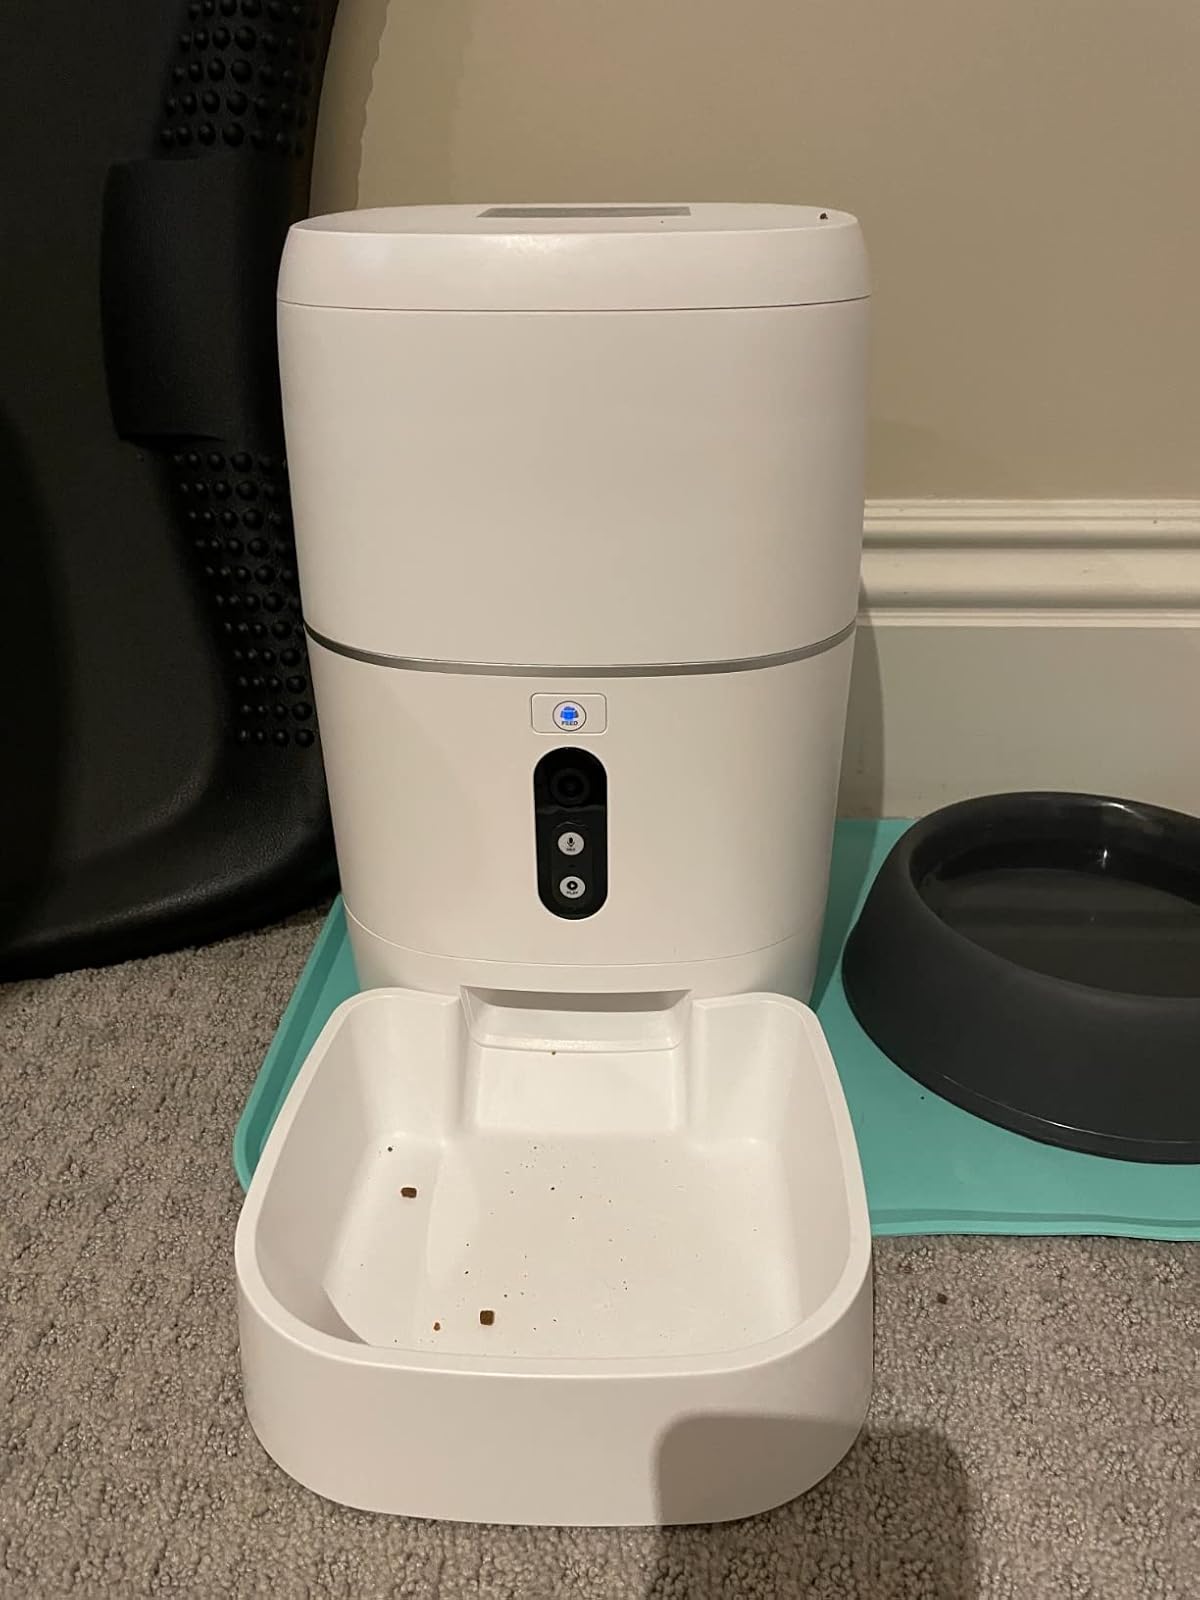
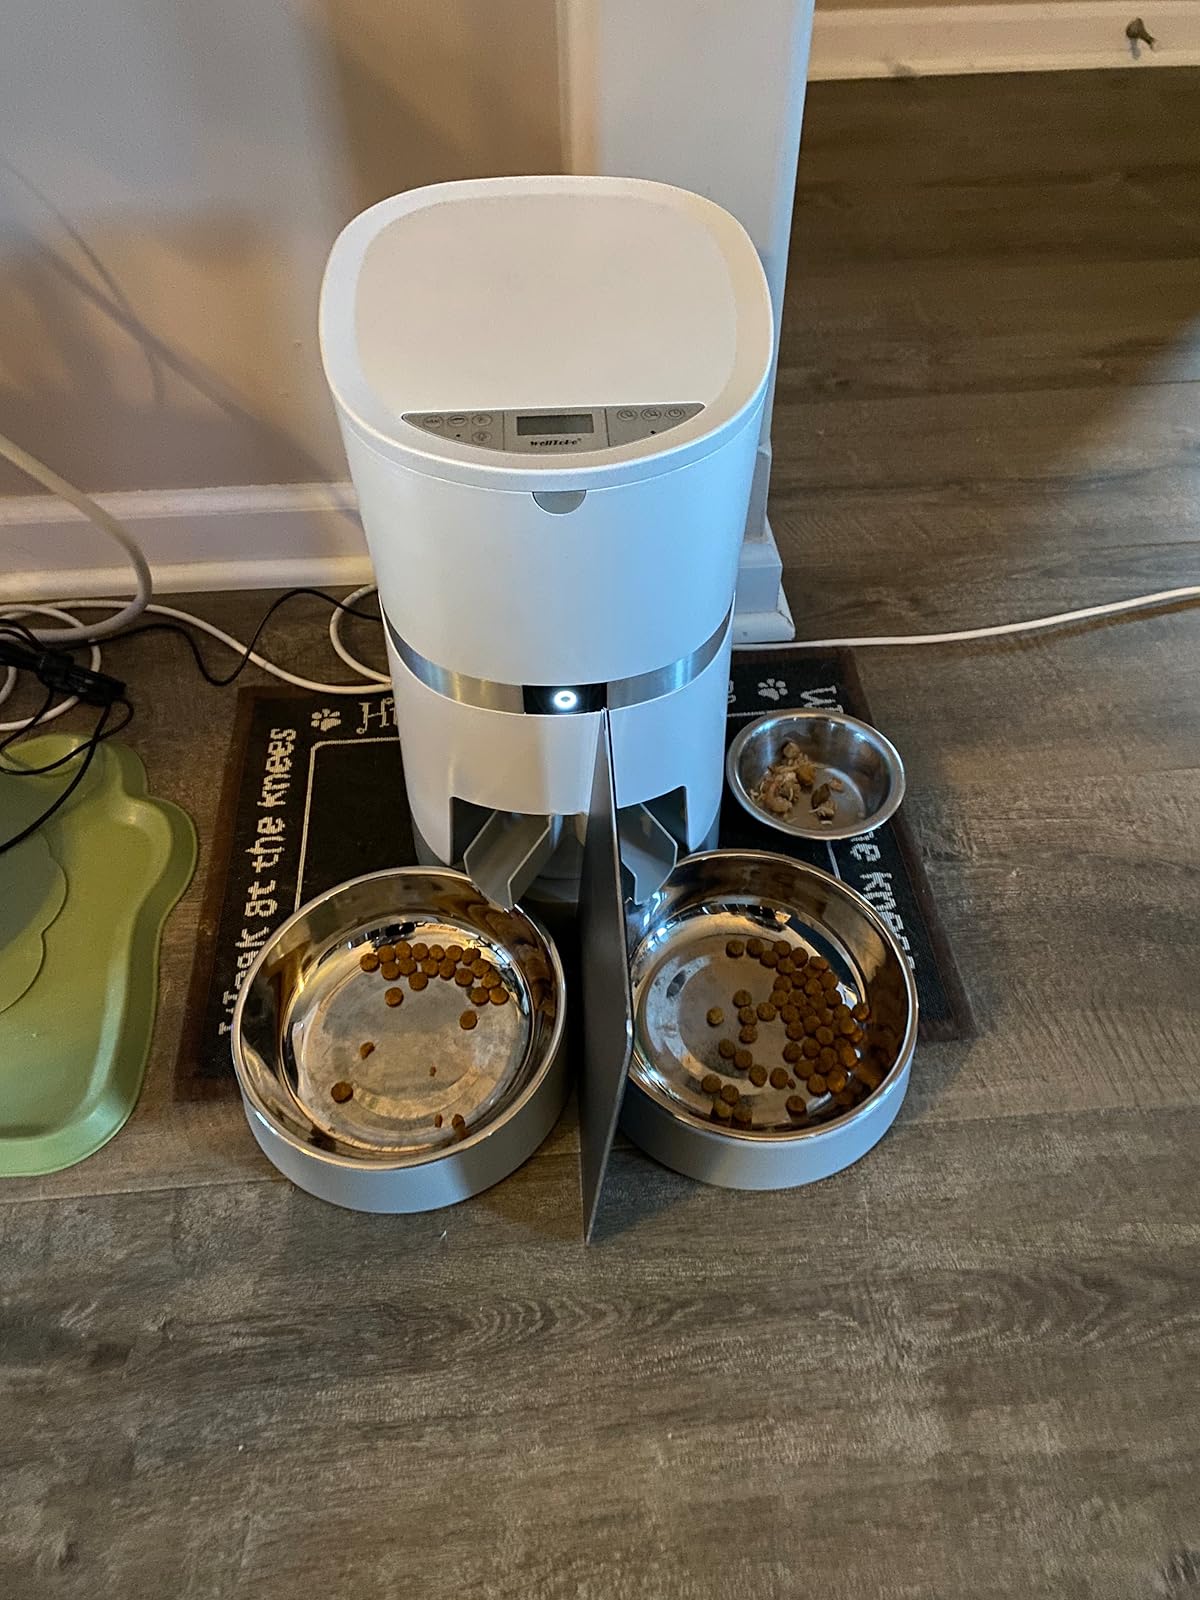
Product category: items_feeder
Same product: no